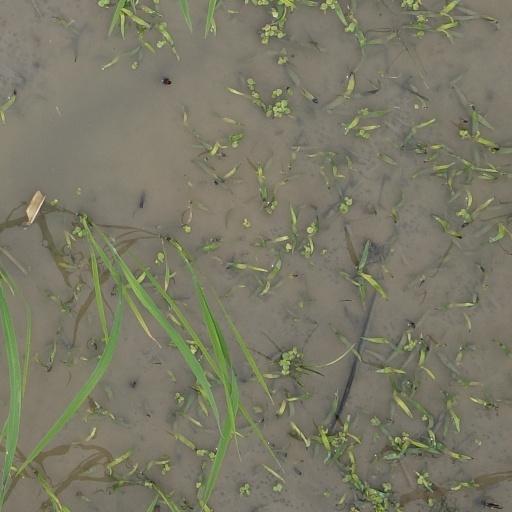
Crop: rice